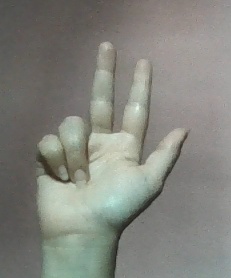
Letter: al